Sultana (steamboat)

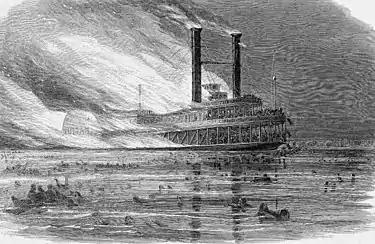
"Sultana" on fire, from "Harper's Weekly".

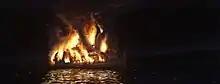
An artist's impression of the fire (2015)

Under the command of Captain James Cass Mason of St. Louis, "Sultana" left St. Louis on April 13, 1865, bound for New Orleans. On the morning of April 15, she was tied up at Cairo, Illinois, when word reached the city that U.S. President Abraham Lincoln had been shot in Washington, D.C. Immediately, Captain Mason grabbed an armload of Cairo newspapers and headed south to spread the news, knowing that telegraphic communication with the southern states had been almost totally cut off because of the recently ended American Civil War.